Necropolis of Is Loccis-Santus

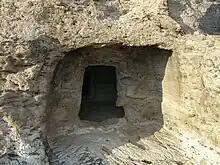

The necropolis of Is Loccis-Santus is an archaeological site located in the municipality of San Giovanni Suergiu, Sardinia.